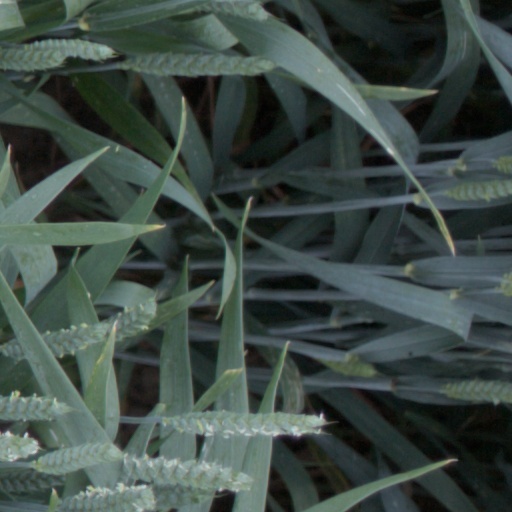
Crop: wheat